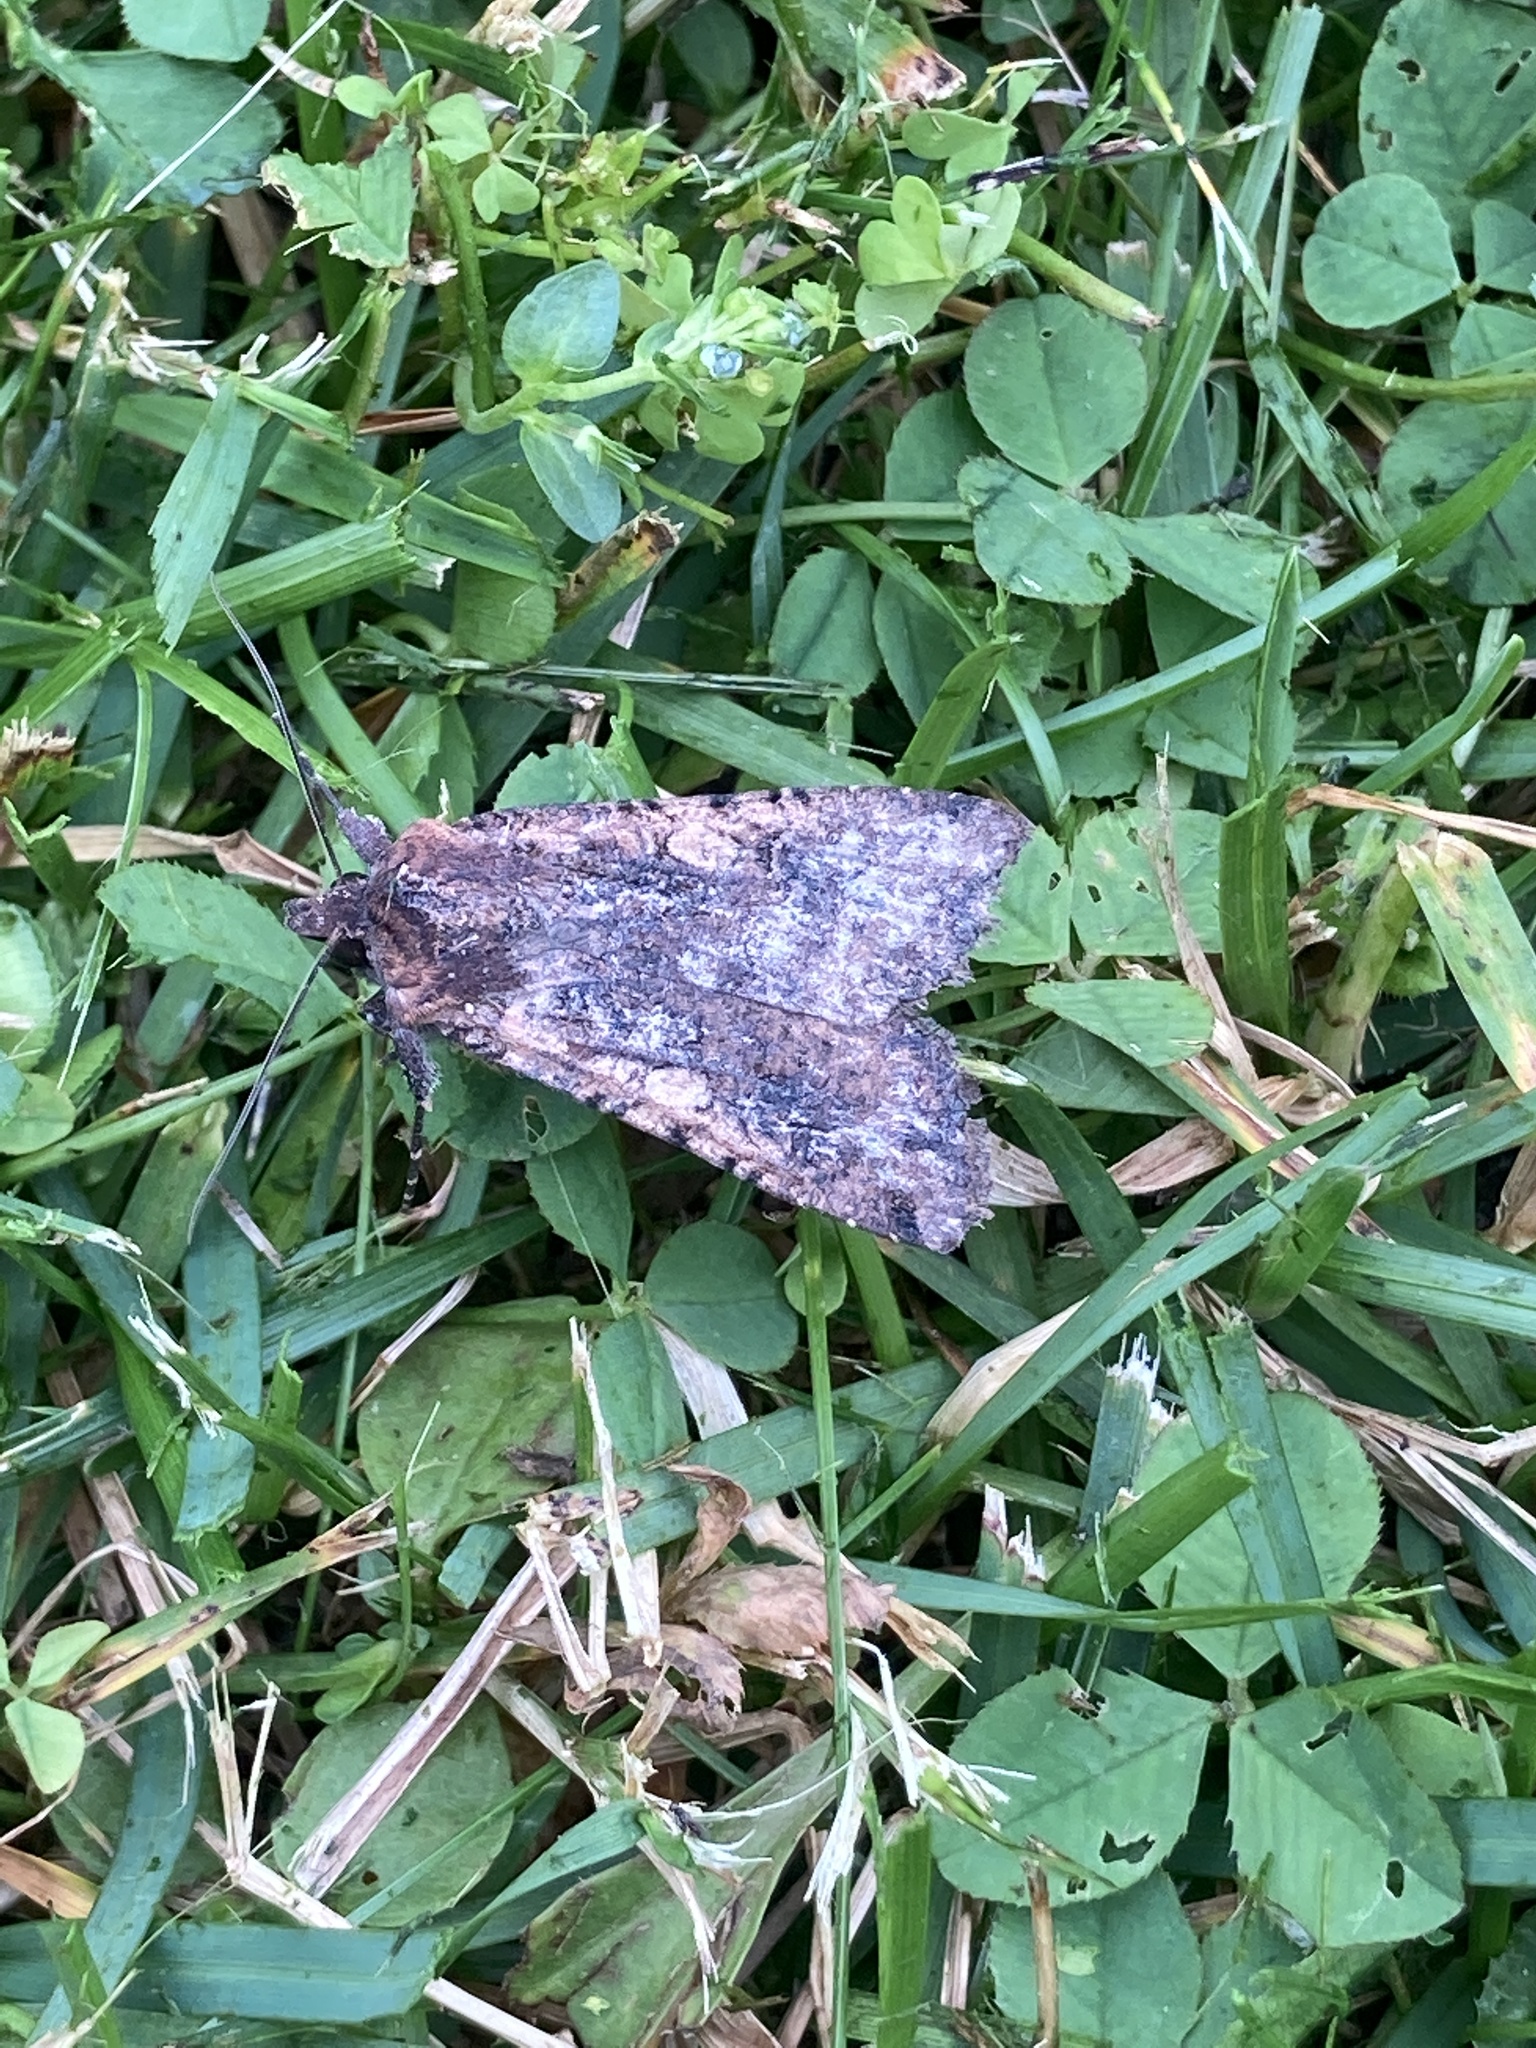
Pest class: cutworms